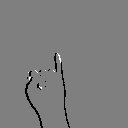
ASL letter: i